Arnold Eucken

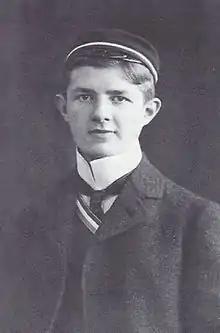
Eucken,

Arnold Thomas Eucken (3 July 1884 – 16 June 1950) was a German chemist and physicist. He is known for his contribution to thermodynamics and molecular physics, in particular, for the discovery of Eucken's law of thermal conductivity, the measurement of the heat capacity of hydrogen at low temperatures, and the development of the Eucken–Polanyi potential theory of adsorption.